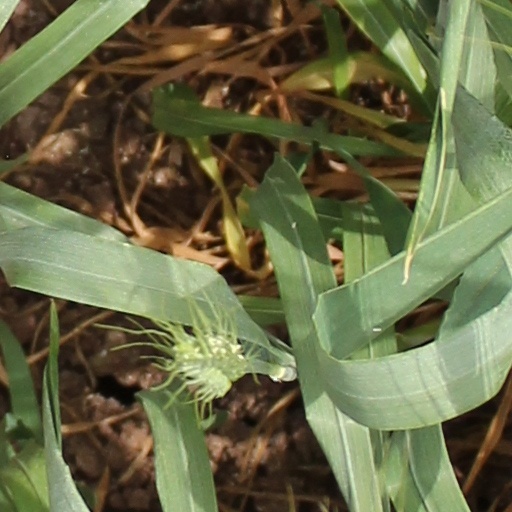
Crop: wheat